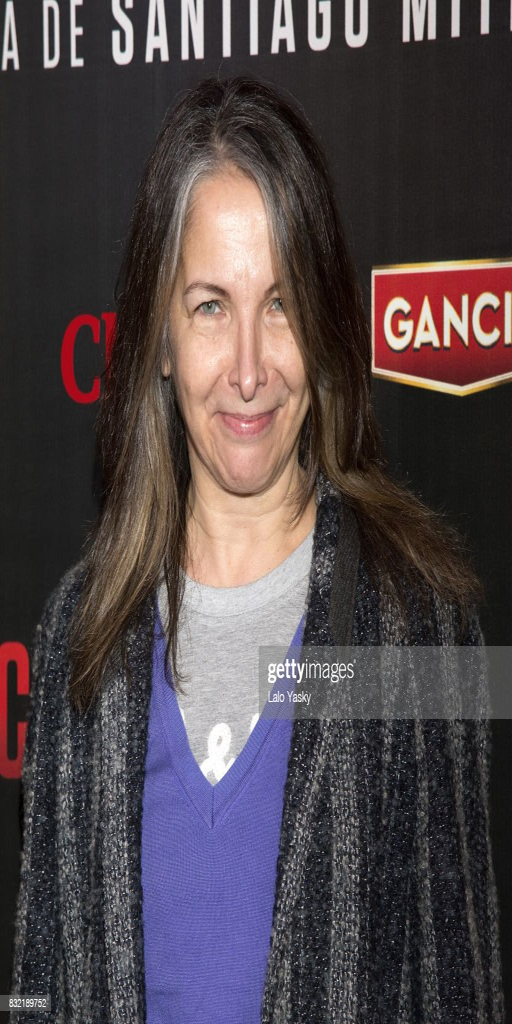
actor attends the premiere at the cinema .